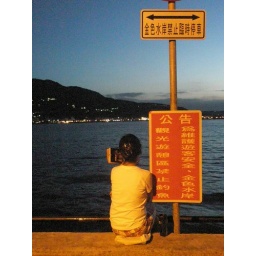
the sky is getting darker with every minutebut the lady is sitting in Danshuireading and reading and reading